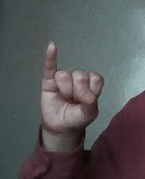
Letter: meem